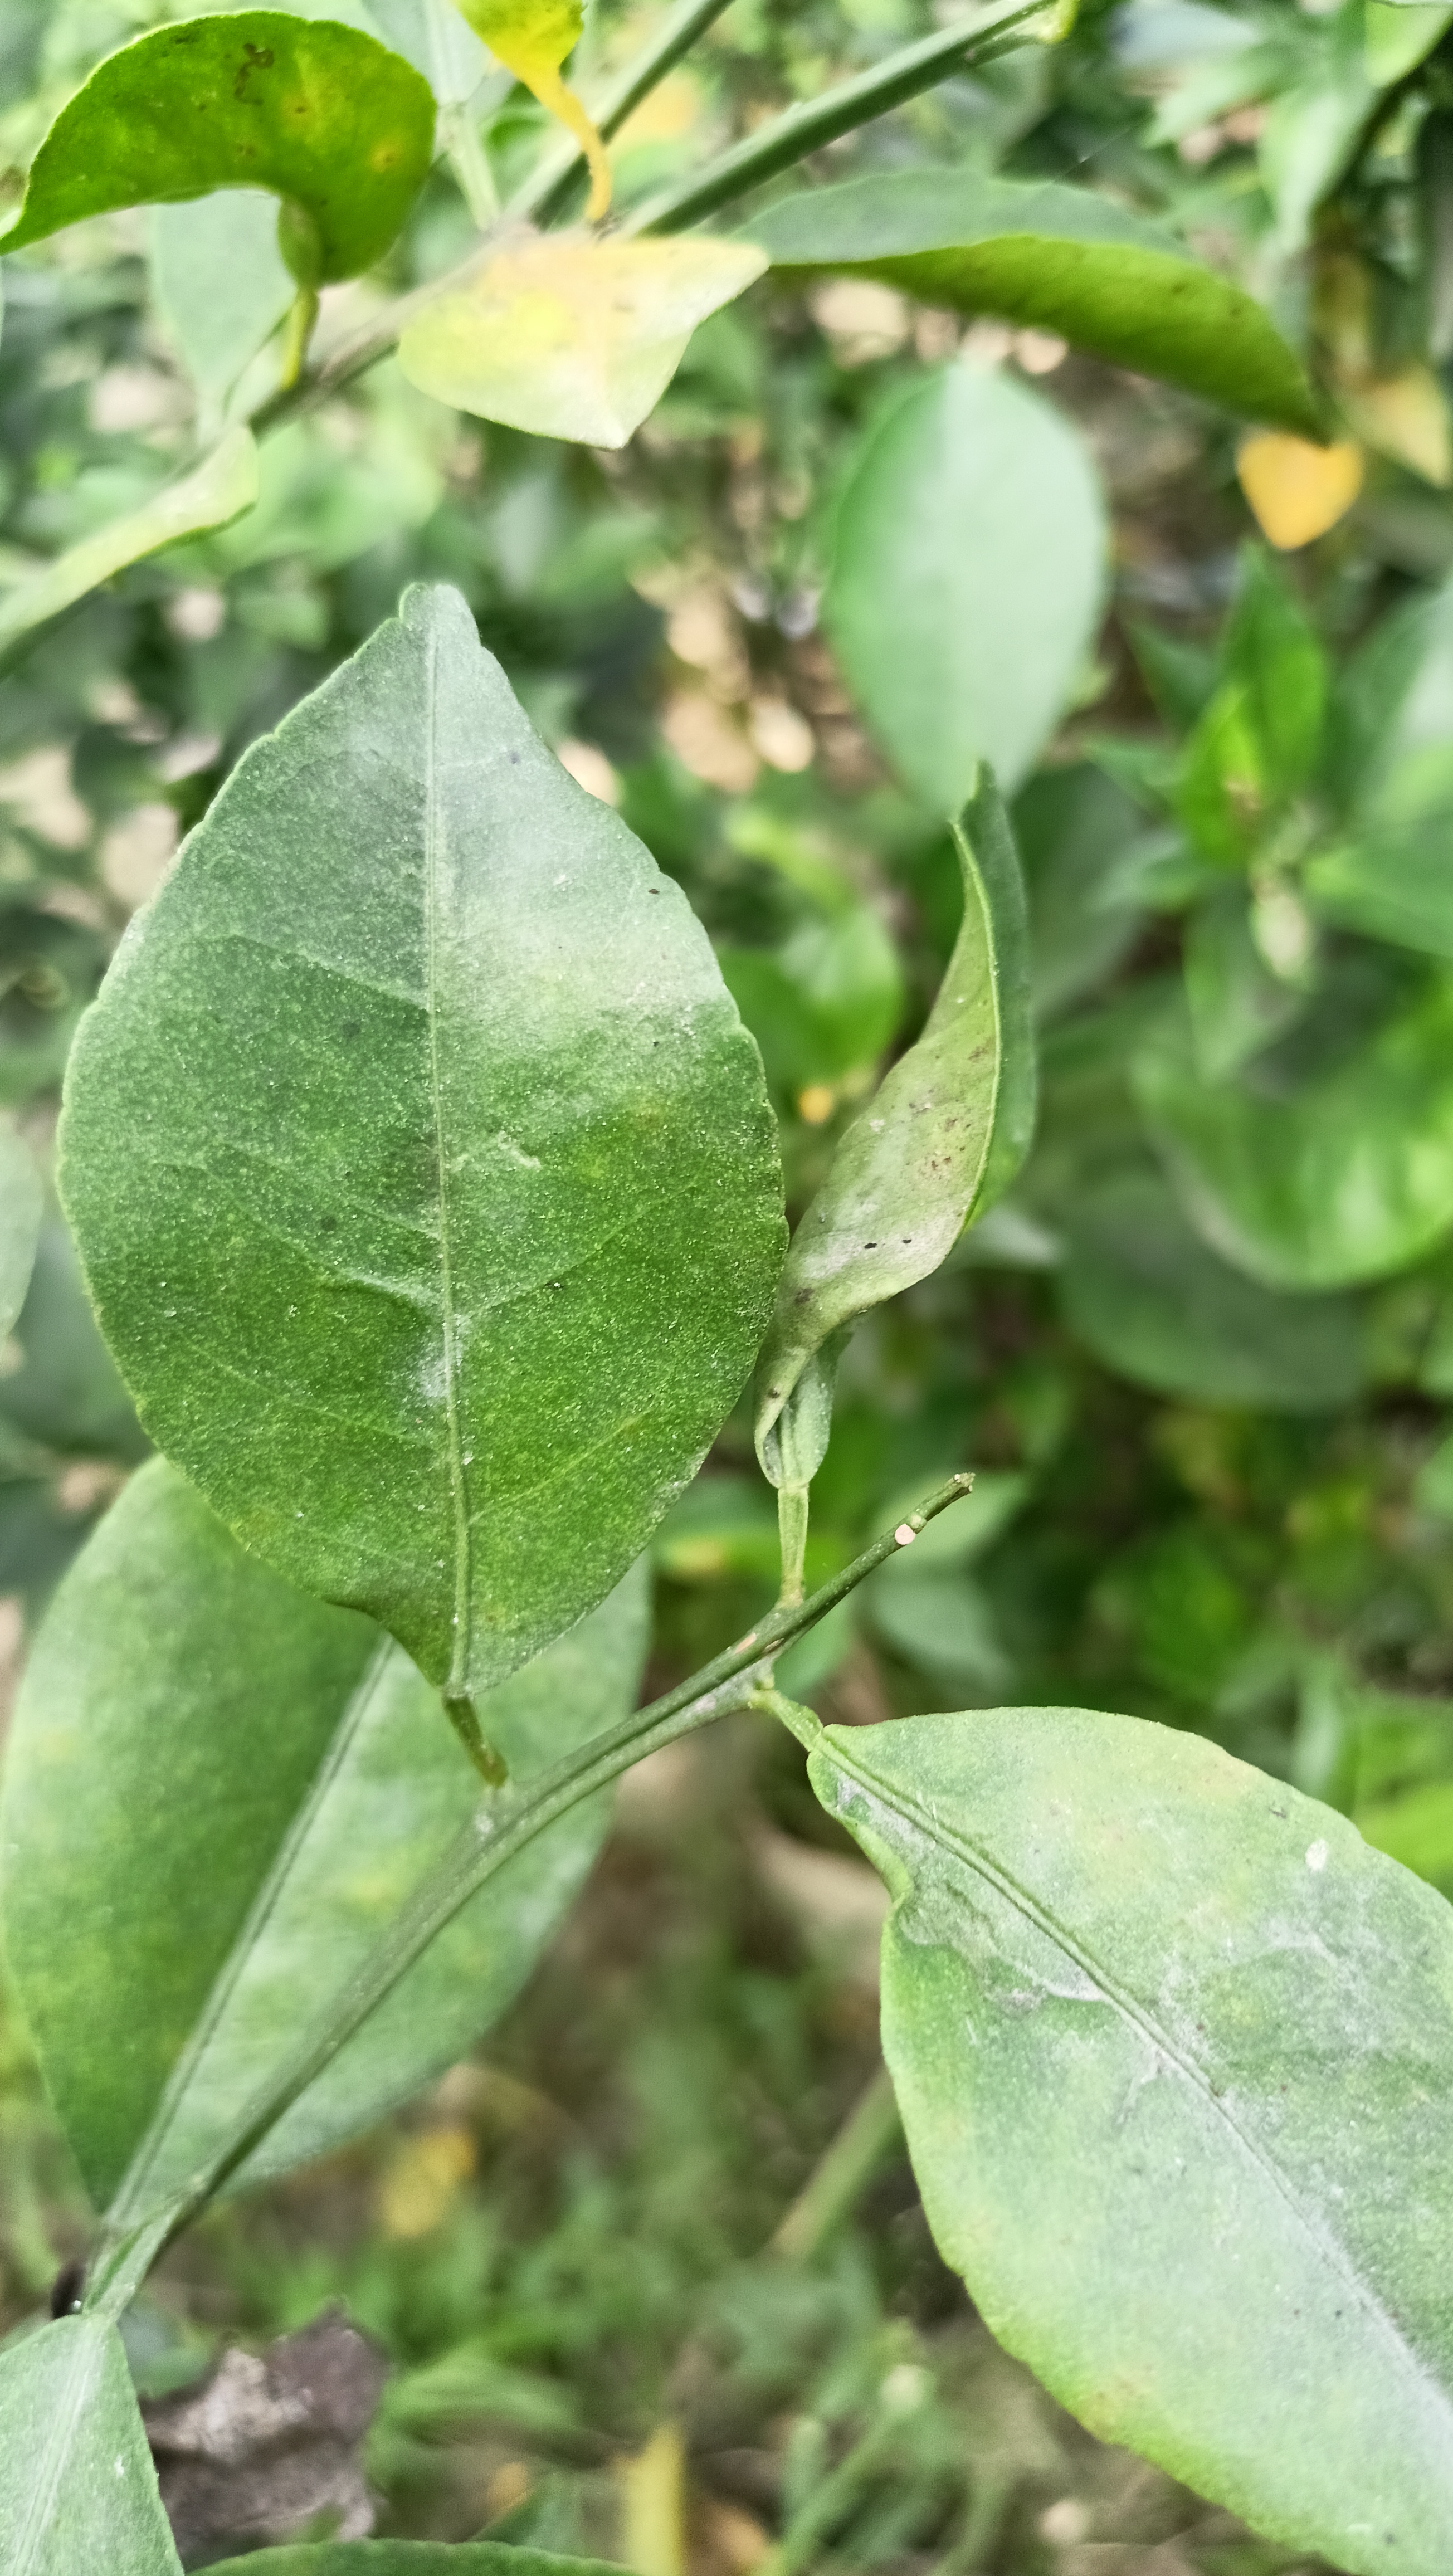
Mandarin leaf variety: China Mishti